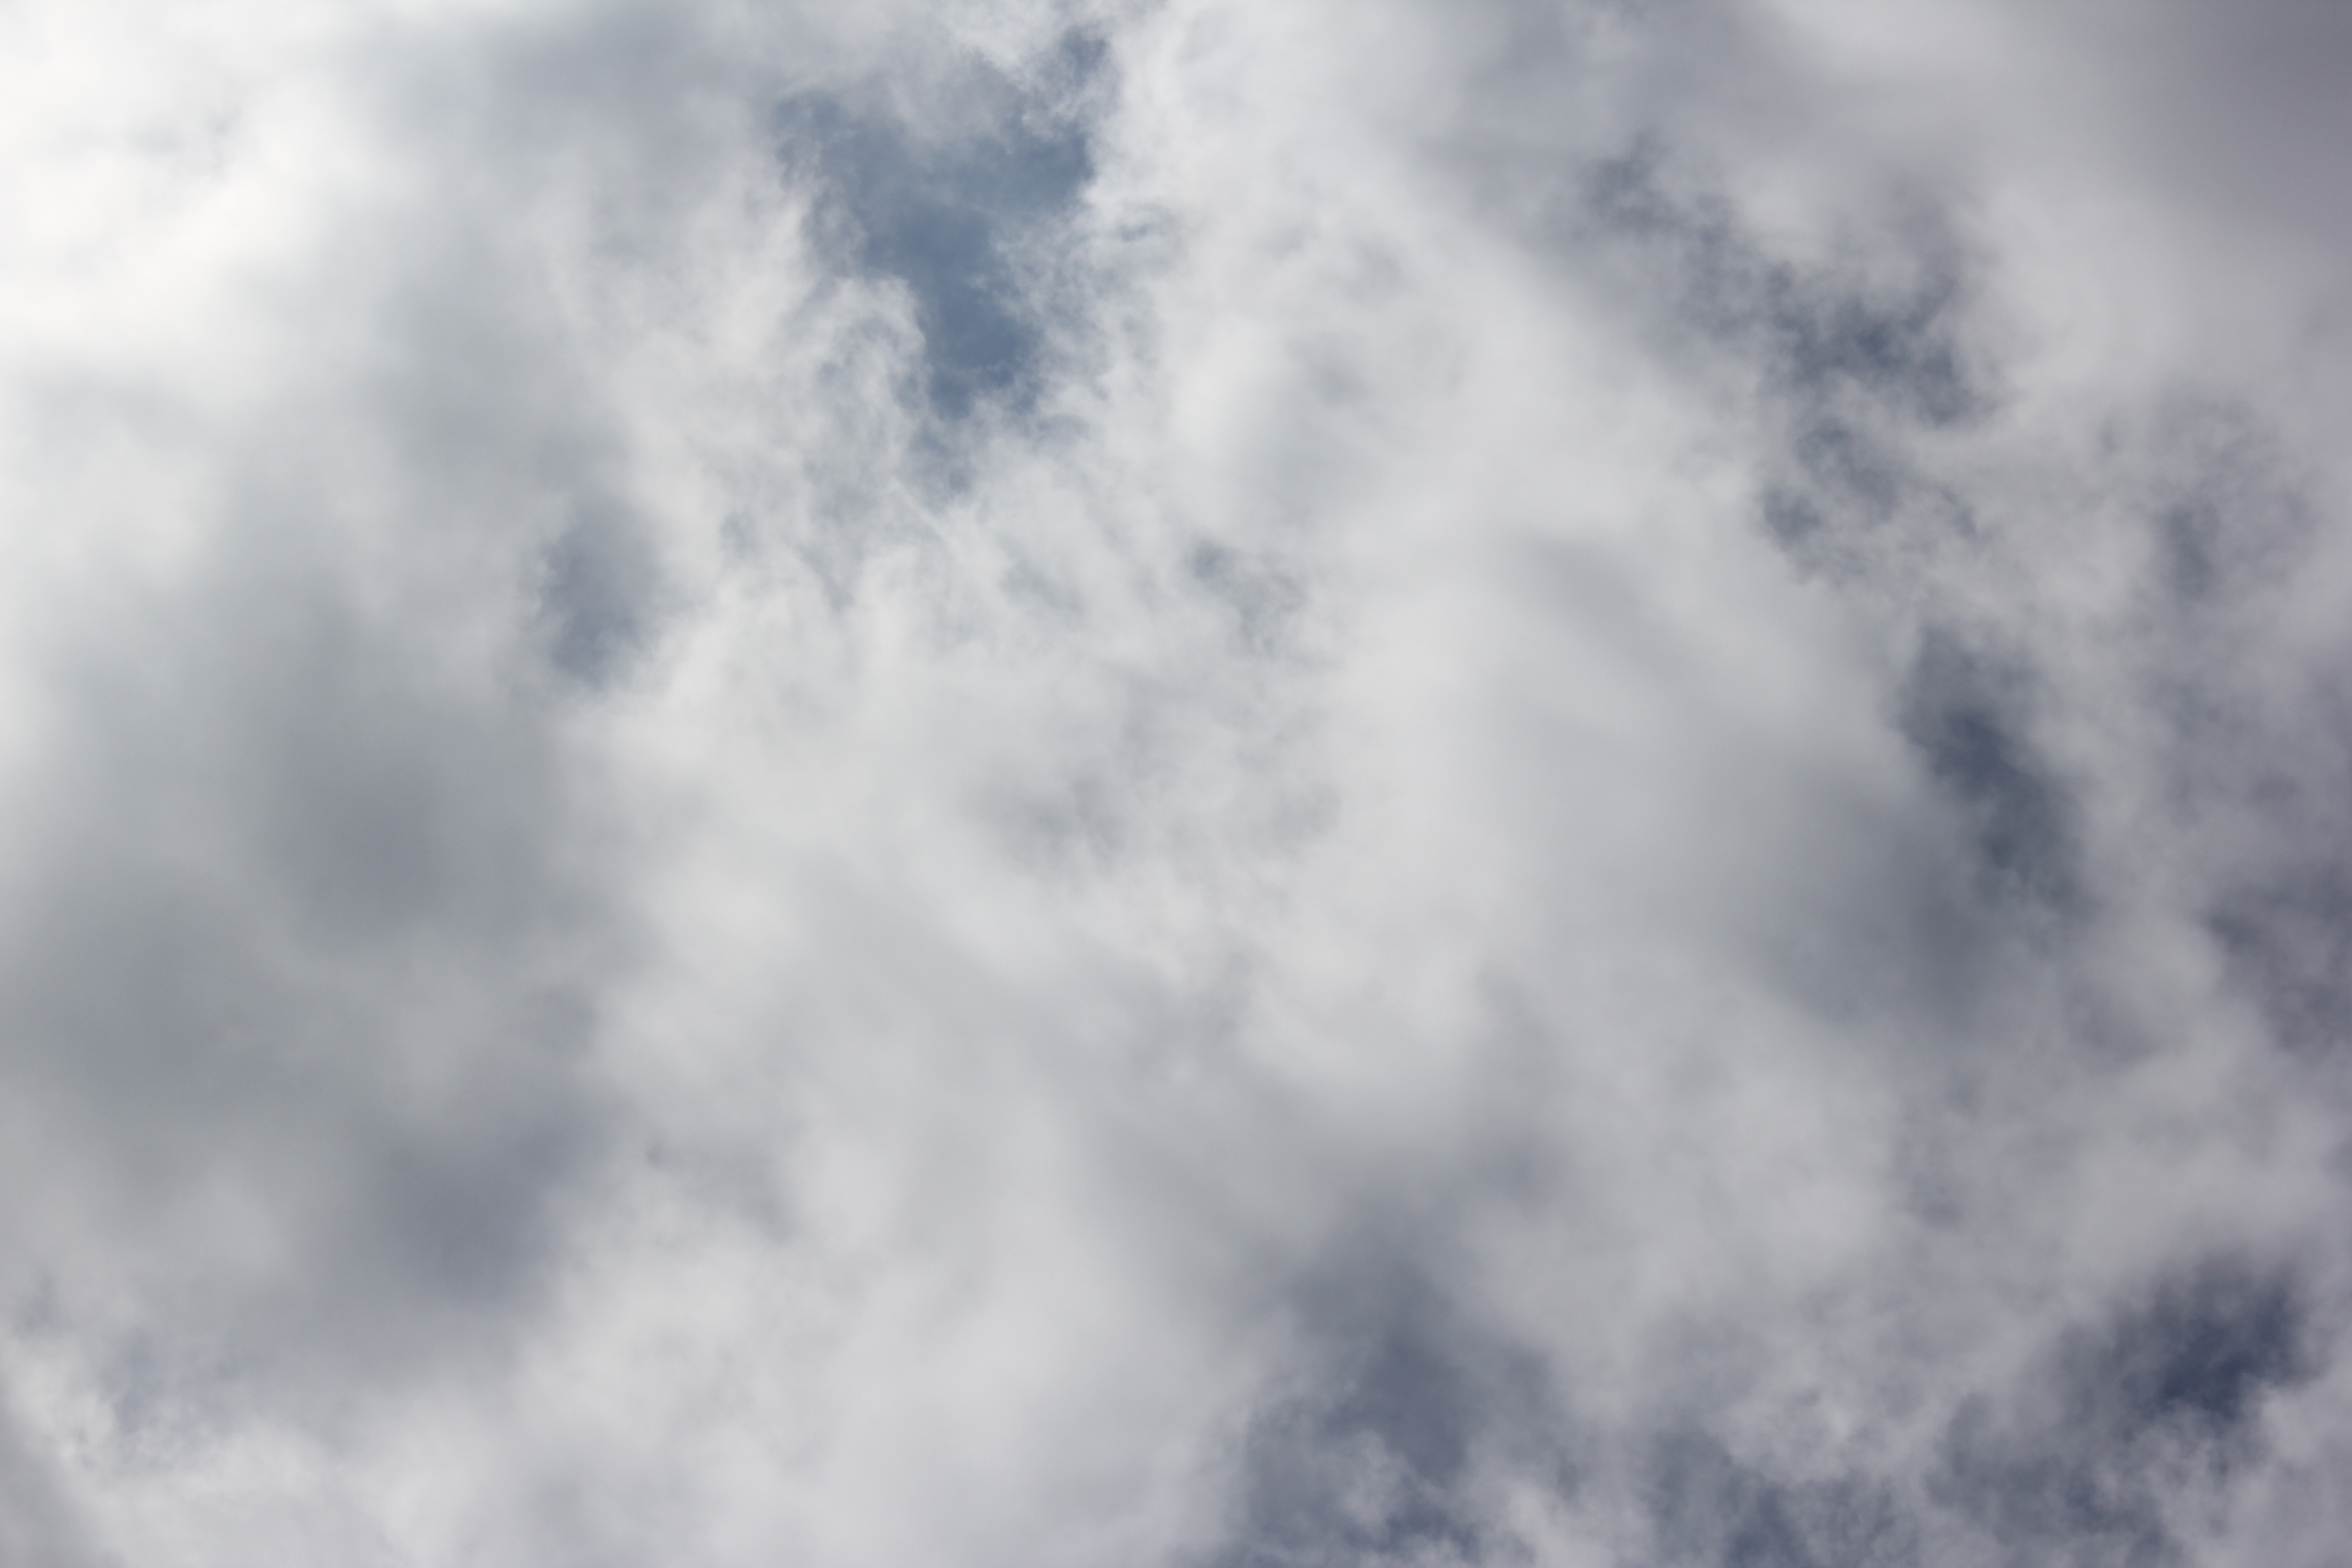
Cloud type: Altocumulus